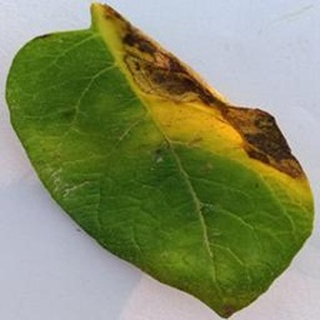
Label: potato_late_blight